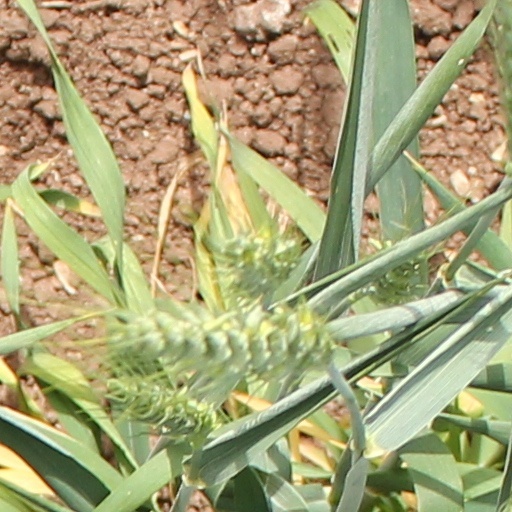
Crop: wheat